Somali people

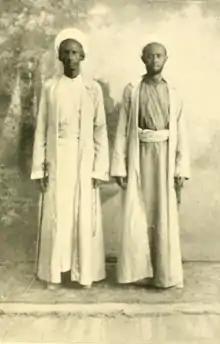

Islam was introduced to the area early on by the first Muslims of Mecca fleeing prosecution during the first Hejira with Masjid al-Qiblatayn being built before the Qiblah faced towards Mecca. The town of Zeila's two-mihrab Masjid al-Qiblatayn dates to the 7th century, and is one of the oldest mosques in Africa.